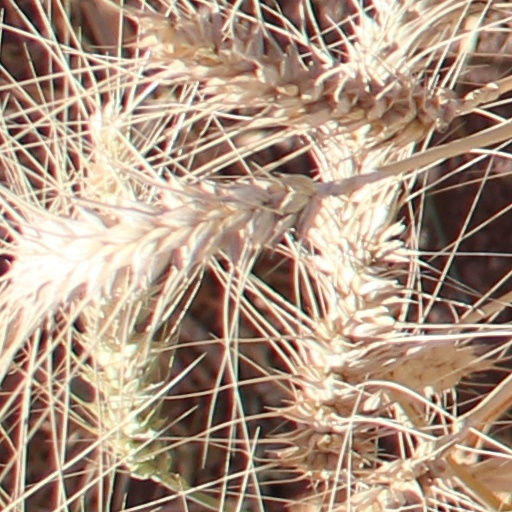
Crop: wheat